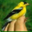
Label: bird